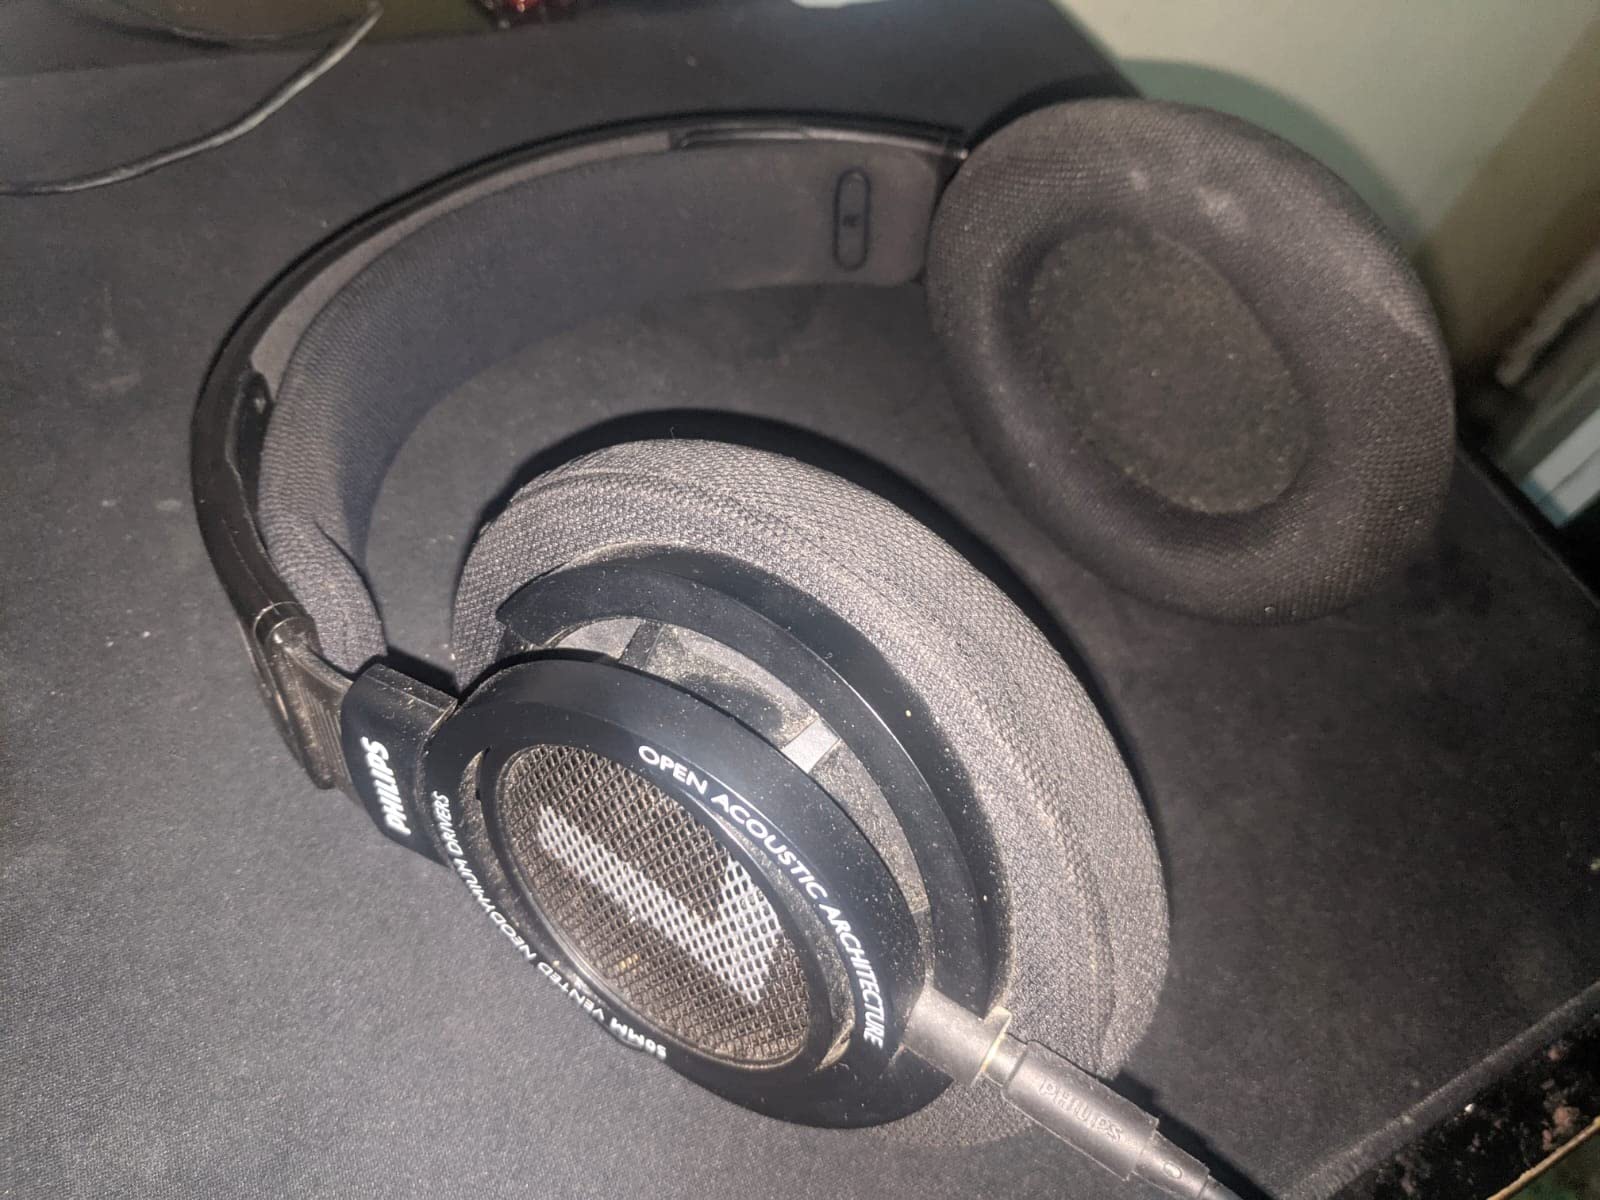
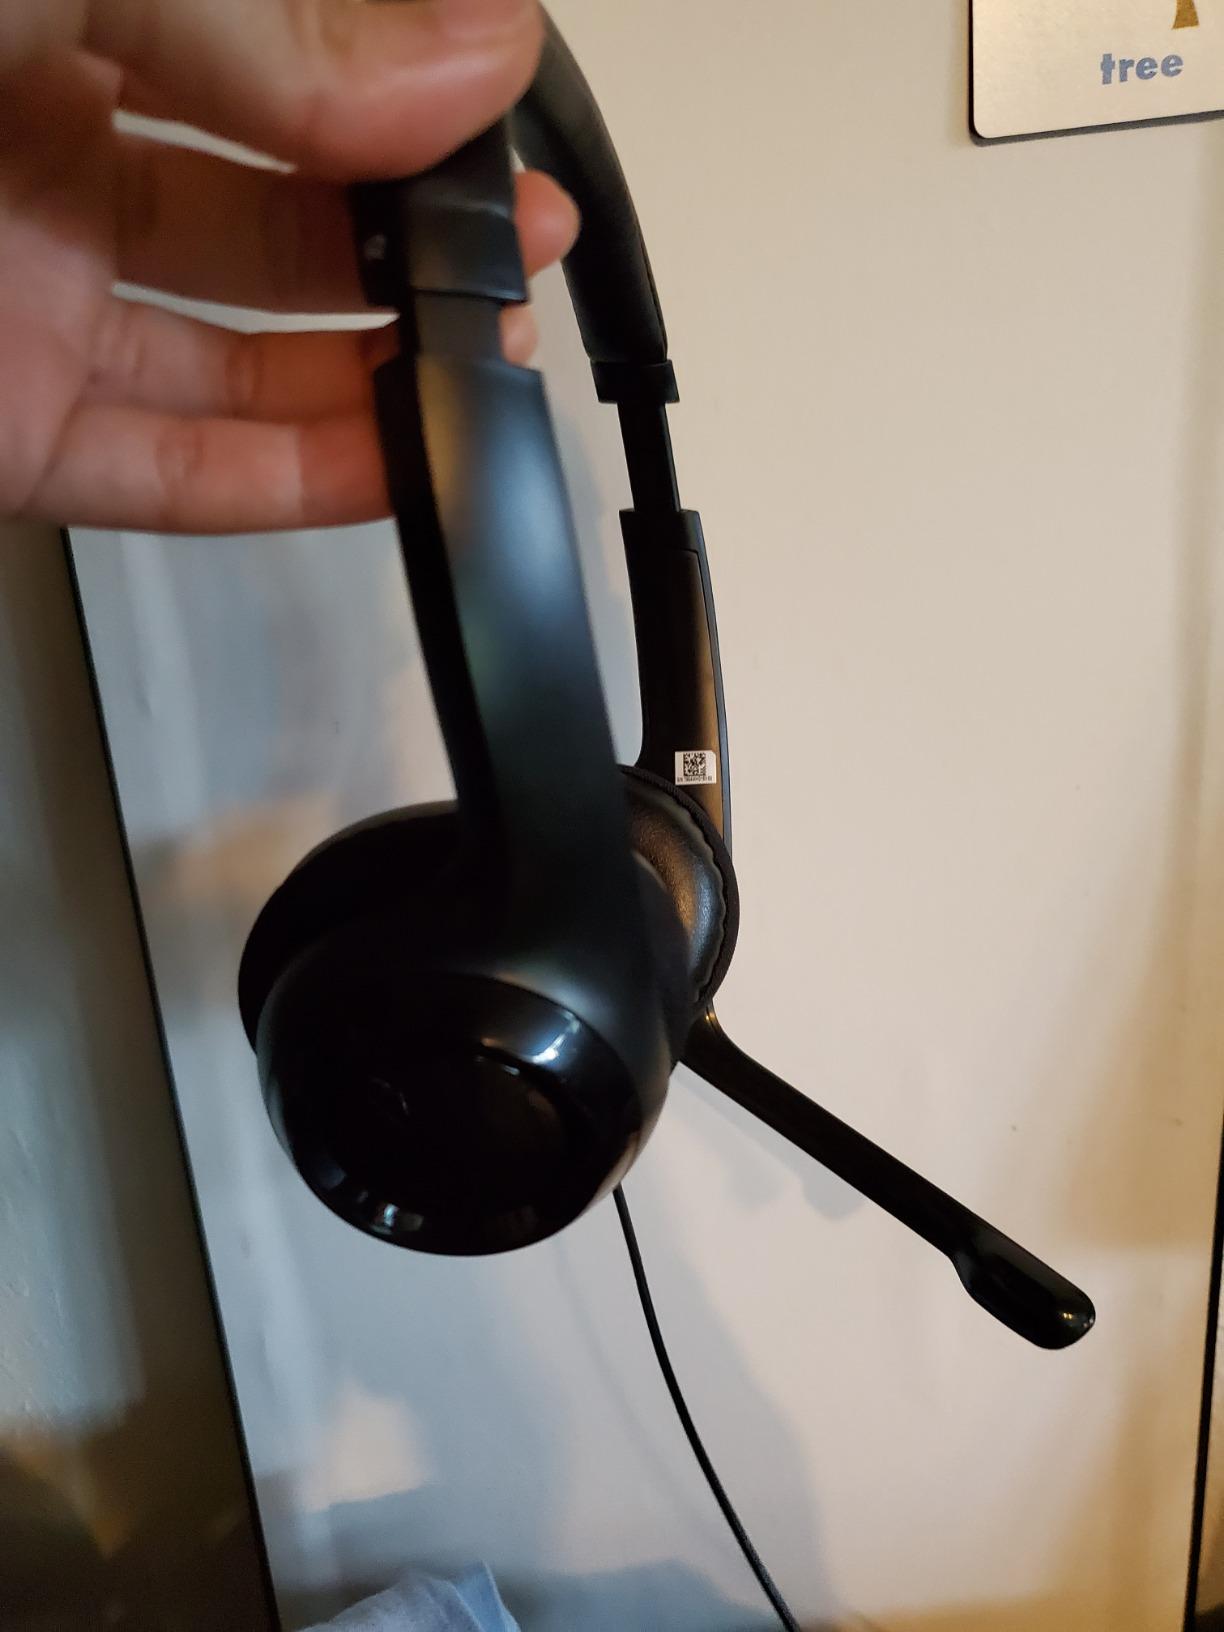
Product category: headphones
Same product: no